Walhachin

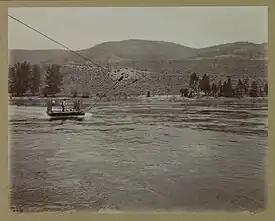
Ferry, Walhachin, c.1910

A ferry installed at the townsite in 1908 ran until 1910. That year, a ferry installed at the former Pennie Ranch site to serve the Barnes estate on the north side ran until 1912. Close to the latter in 1911, the Algoma Steel Bridge Co erected two through Howe truss sections, which were wide, and supported by abutments and a central pier. The bridge opened the following year.